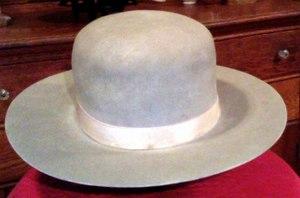
Un chapeau de cow-boy désigne un type de couvre-chefs aux larges bords et à la calotte haute, typiques des cow-boys d'Amérique du Nord. Il existe sous plusieurs formes et dans différentes matières. S'il était à l'époque principalement utilisé par les travailleurs de ranchs américains et autres cow-boys, il a été popularisé au fil des années par les médias et le folklore américain et est encore aujourd'hui porté par de nombreuses personnes, dans l'Ouest du Canada et dans le Nord du Mexique. Reconnu dans le monde entier, il est devenu un symbole vestimentaire incontournable de l'ouest américain, encore porté par certains chanteurs et danseurs de musique country, éleveurs de bétail ou participants de concours de rodéo.